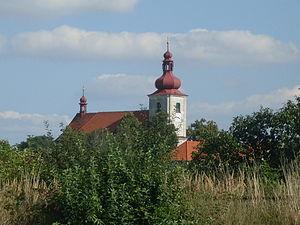
Podbořany est une ville du district de Louny, dans la région d'Ústí nad Labem, en Tchéquie. Sa population s'élevait à 6 375 habitants en 2018.